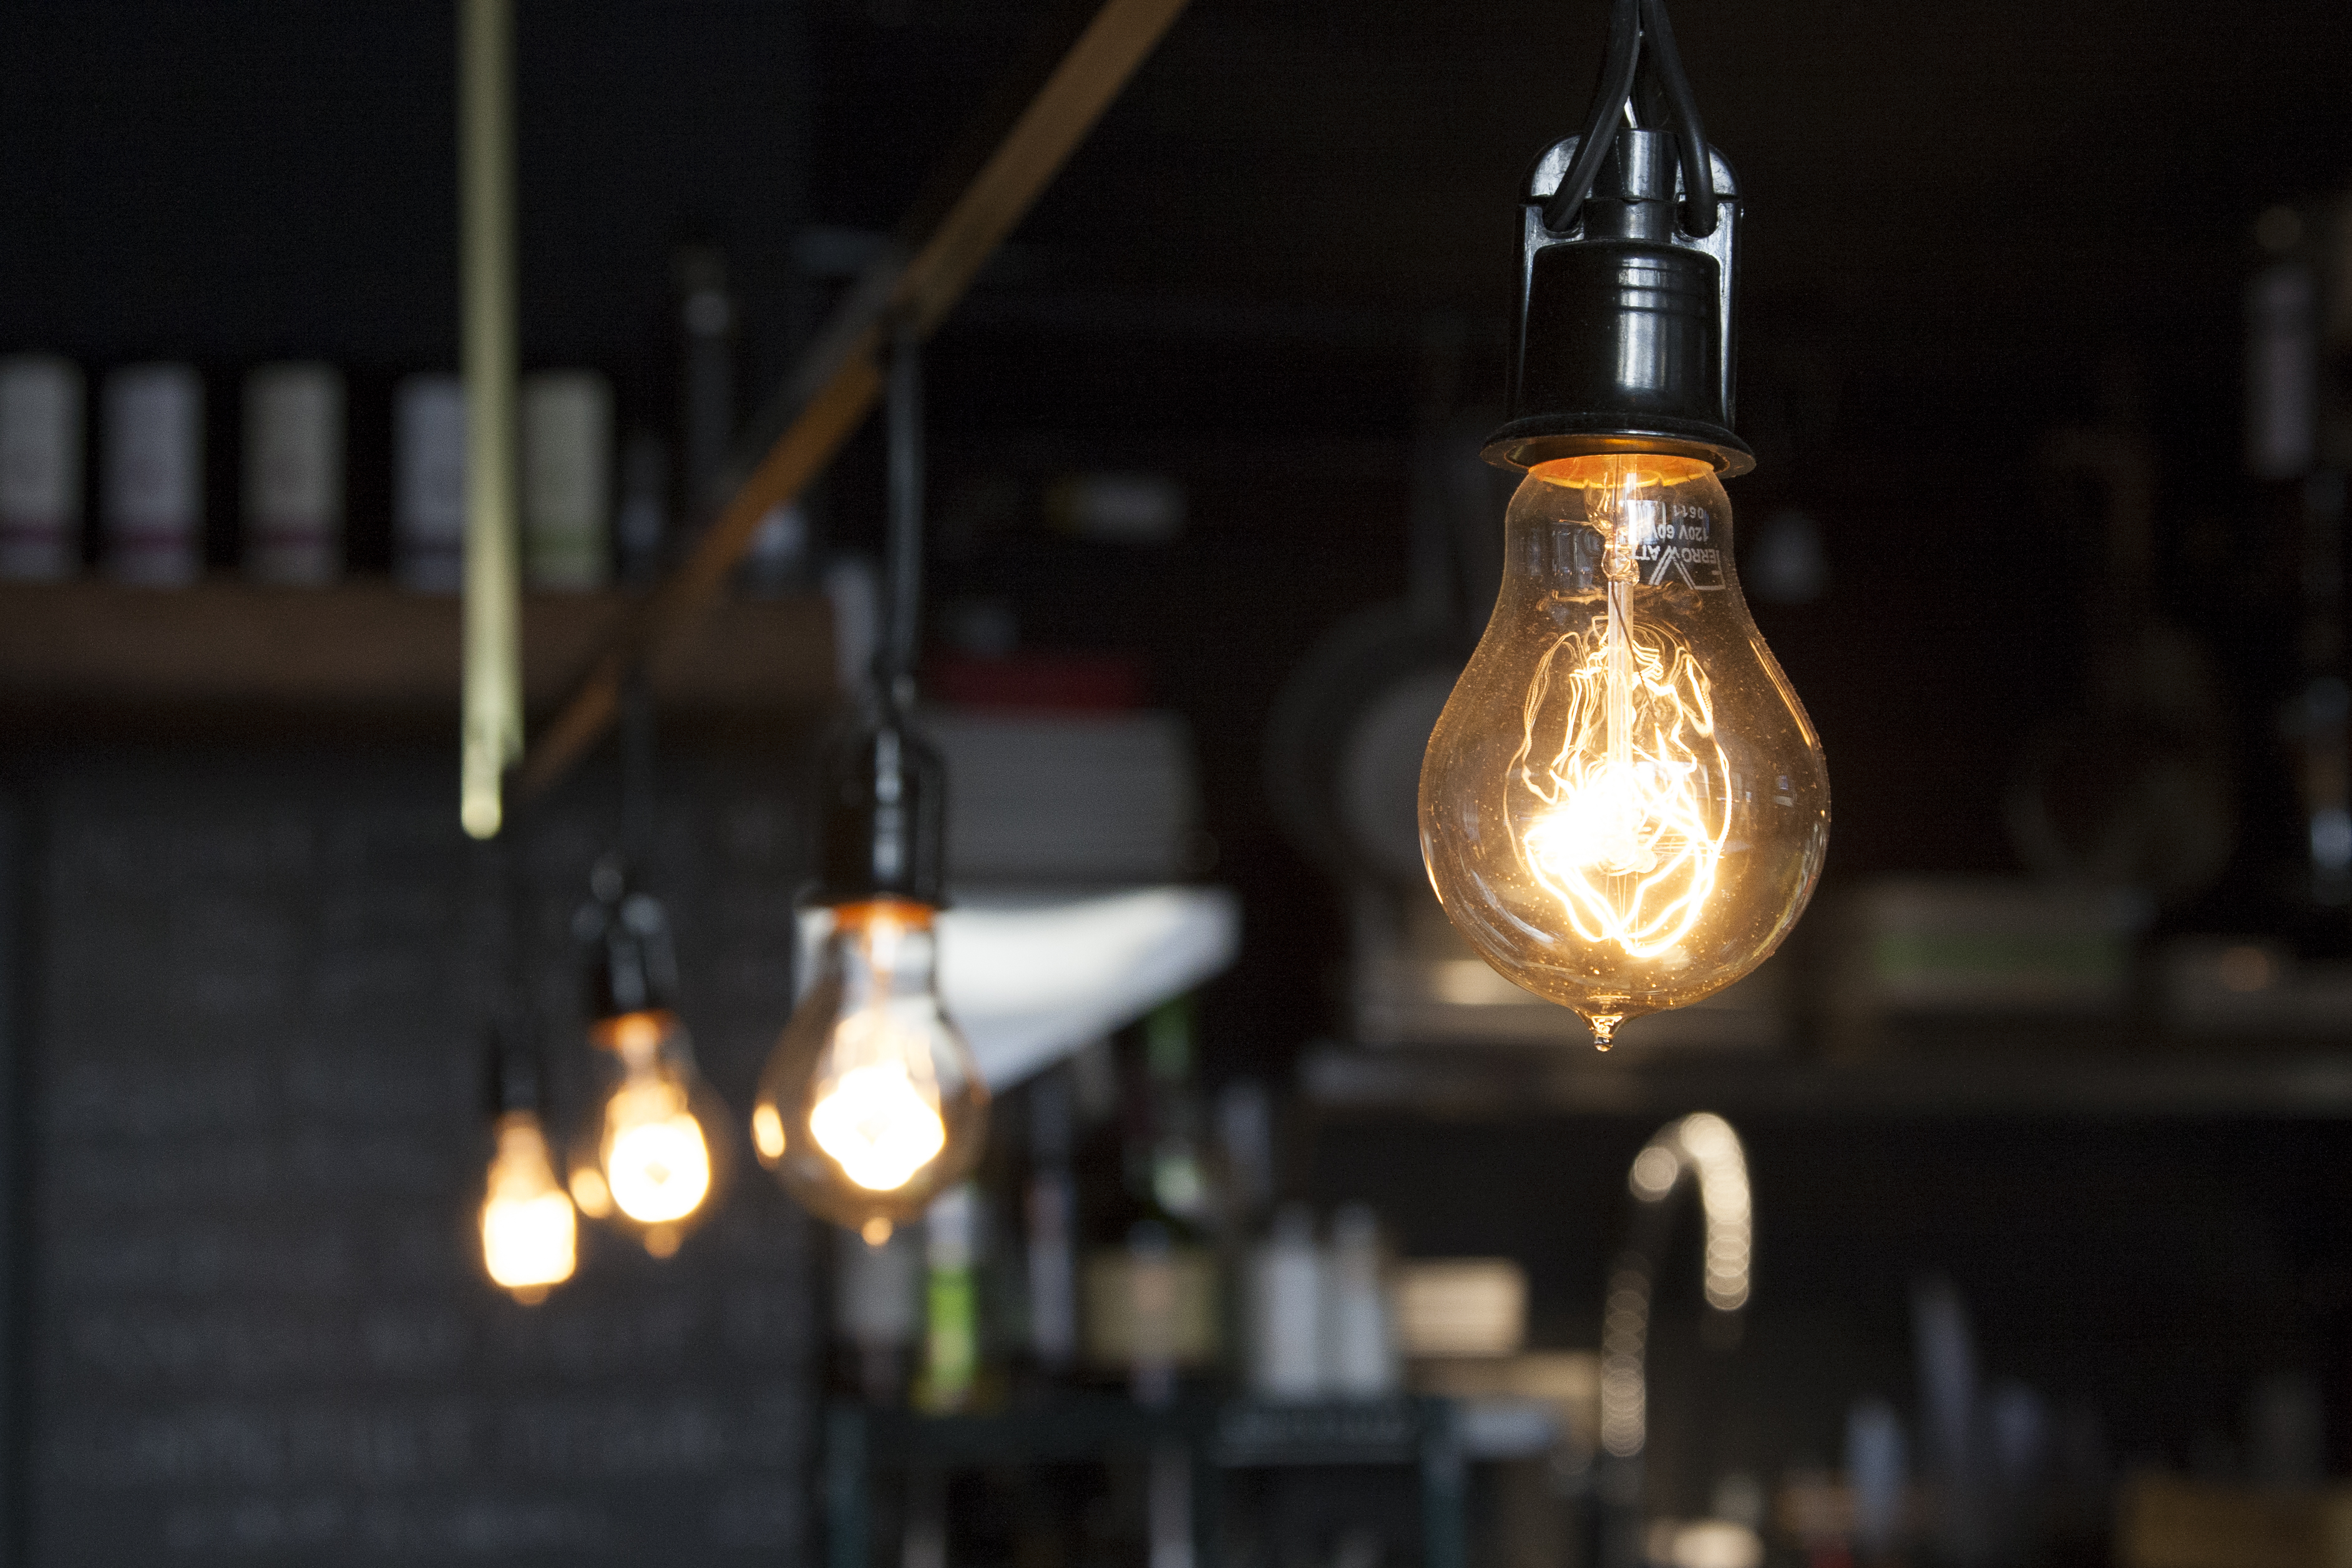
light, night, light bulb, lighting, lights, vision, light fixture, idea, distilled beverage